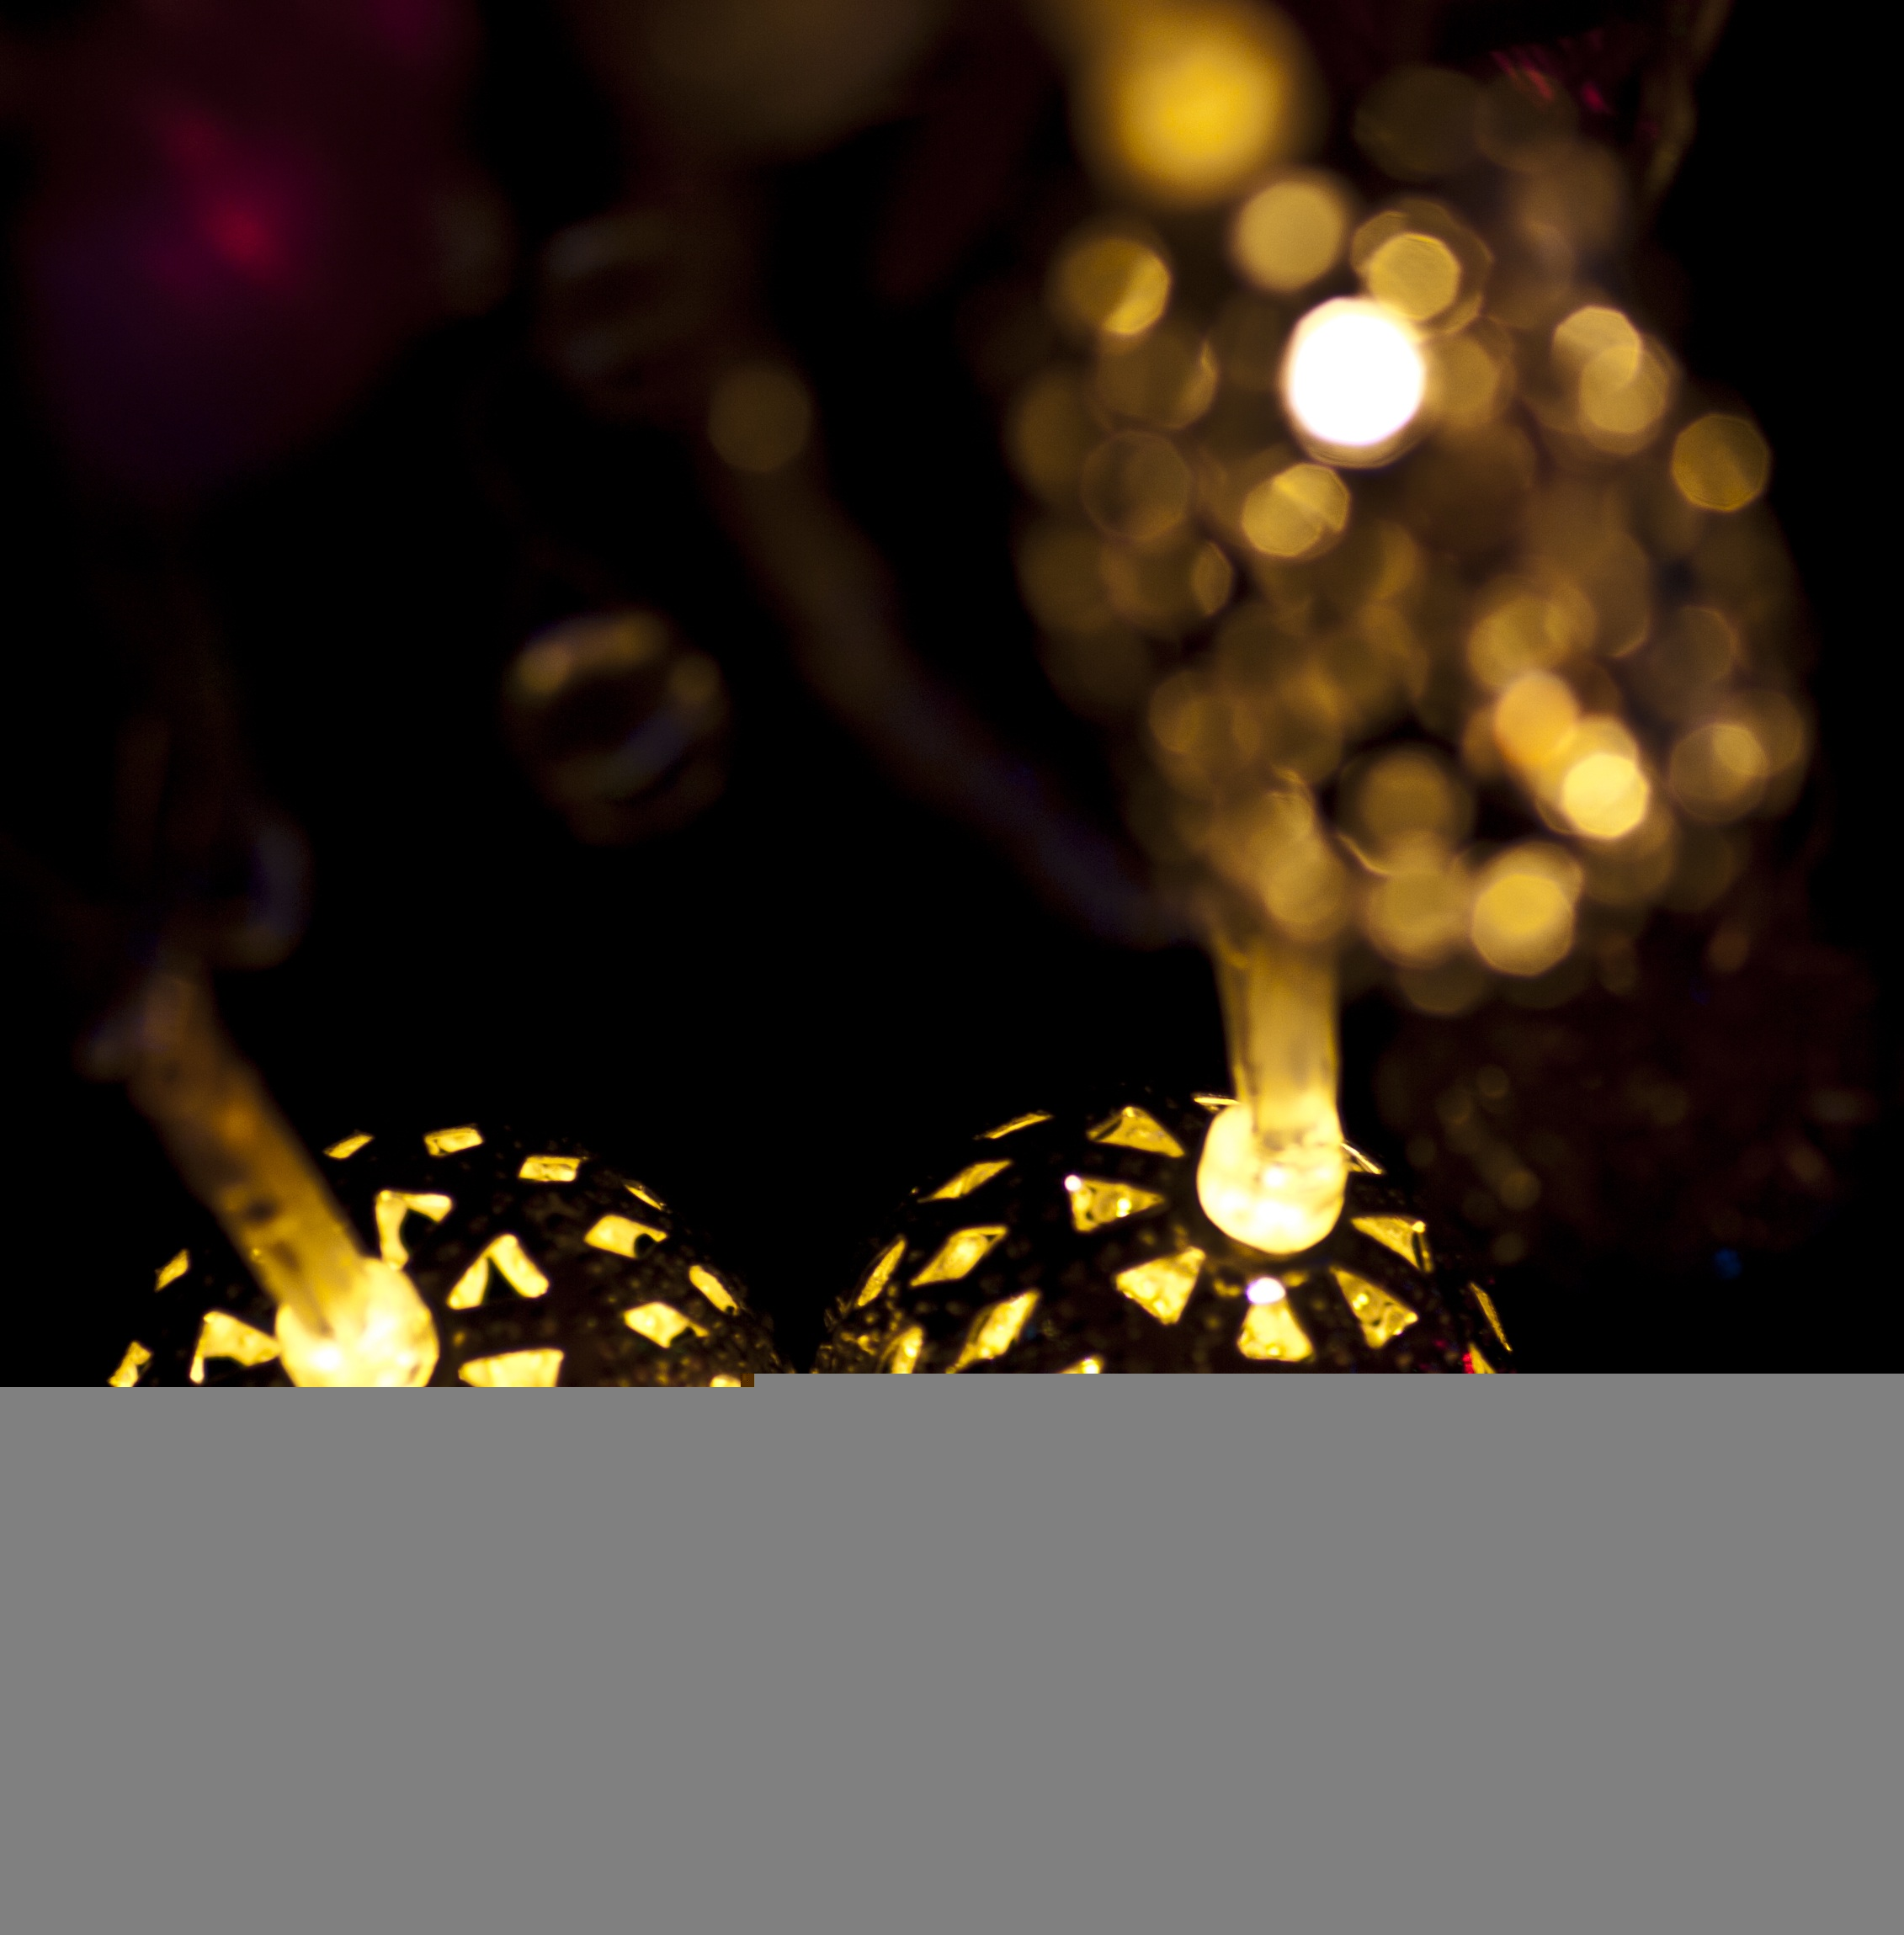
winter, light, night, sparkler, celebration, decoration, glow, darkness, yellow, candle, christmas, lighting, season, festive, ornament, celebrate, fairy lights, lights, party, seasonal, december, xmas, merry